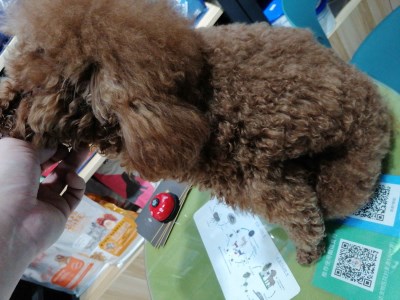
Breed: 7449-n000128-teddy